Saint-Benoît, Alpes-de-Haute-Provence

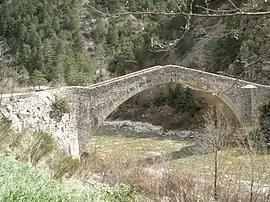
Bridge of Queen Jeanne over the Coulomp

Saint-Benoît is a commune in the Alpes-de-Haute-Provence department in southeastern France.